Remington Model 1858

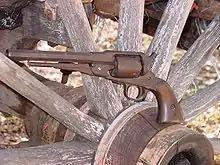
Original Remington New Model Navy, 36 caliber

The Remington revolver owes its durability to the "topstrap", solid-frame design. The design is effectively as strong and resistant to frame stretching as the steel-framed open-top revolvers of the same era, while being simpler to produce than an open-top revolver of adequate strength. The internal lockwork of the Remington is also simpler in construction. While the Colt employs separate screws for the cylinder stop and trigger, those components share the same through-frame screw in the Remington design. A downside in the design of the 1858 is that the barrel and receiver are a single piece, making it more difficult to clean the barrel, as it cannot be removed.